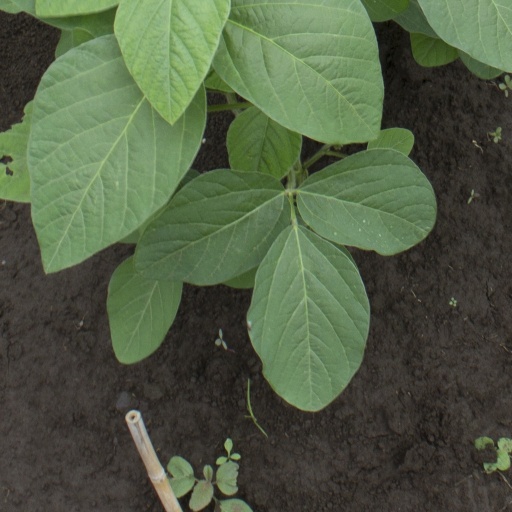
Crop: soybean